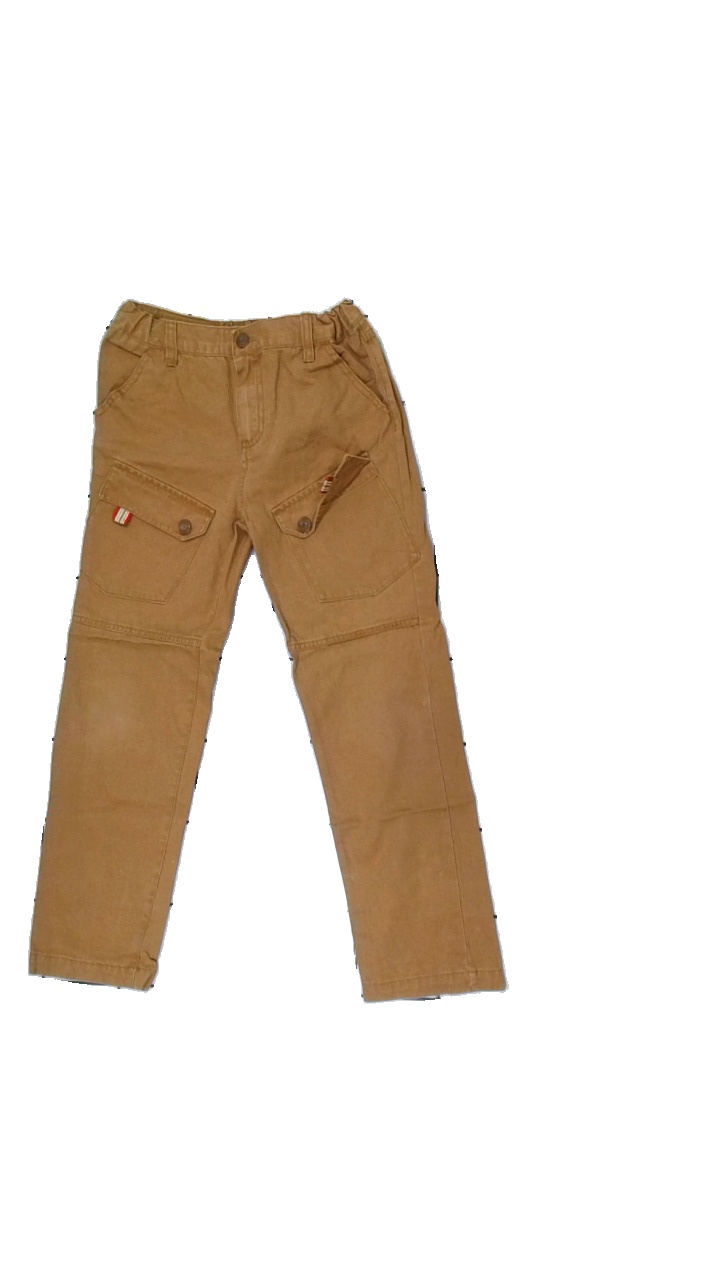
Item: Jeans (Children)
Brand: Charanga
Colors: Brown
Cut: Regular
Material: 100%cotton
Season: Autumn
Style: Denim
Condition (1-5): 5
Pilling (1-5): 5
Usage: Reuse
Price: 100-150